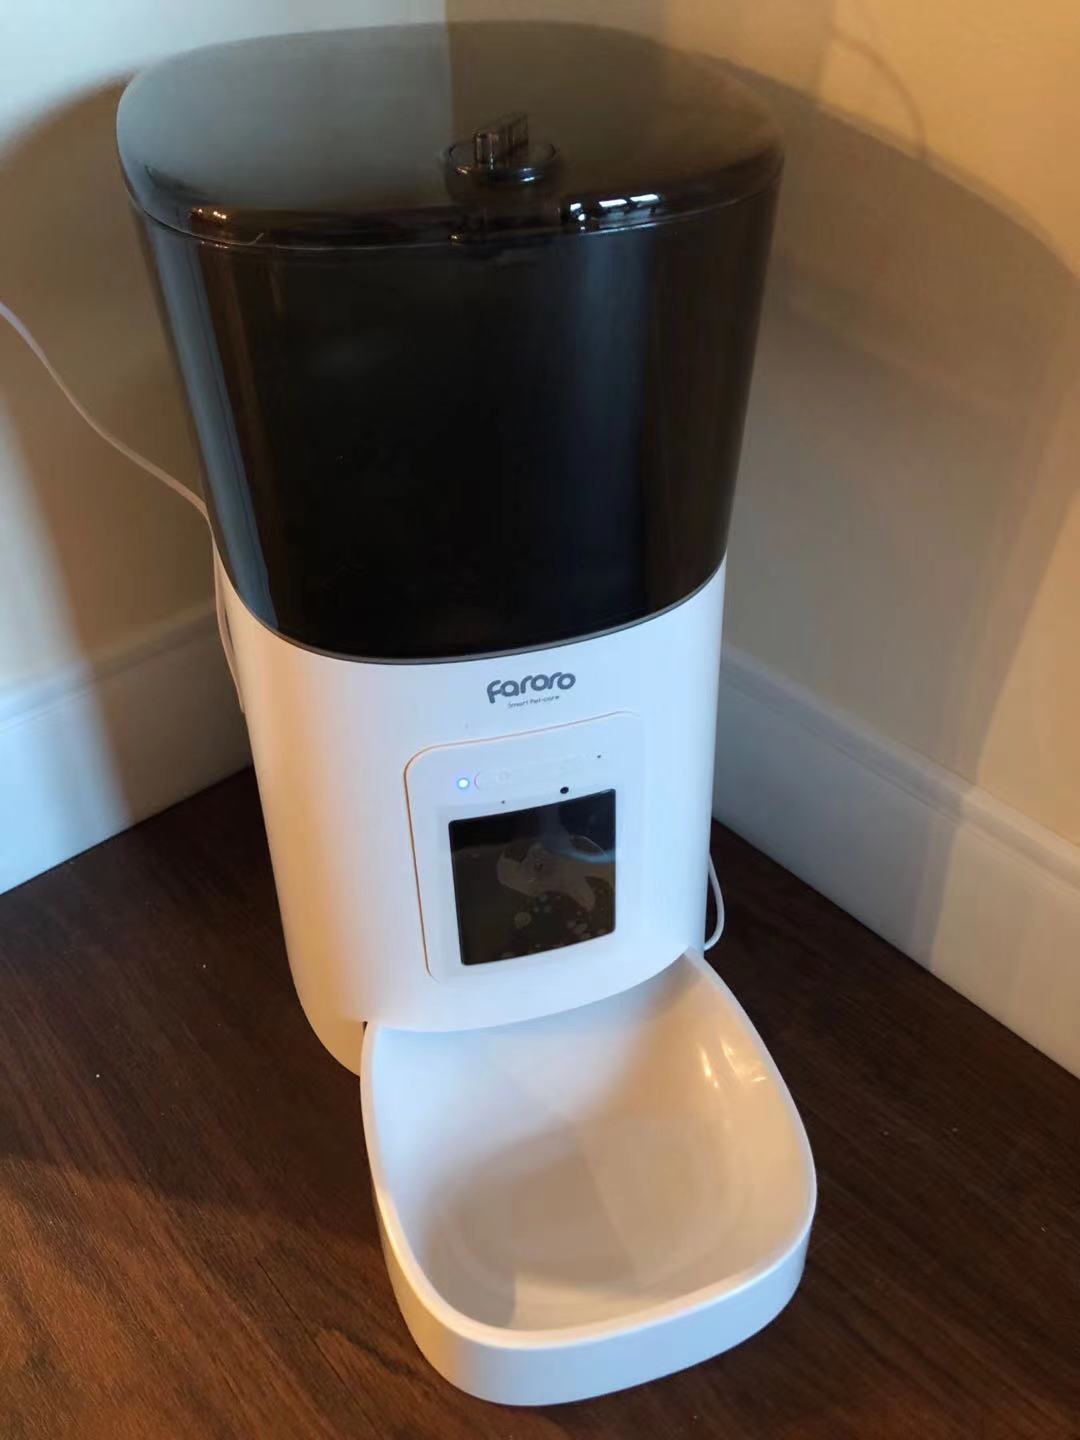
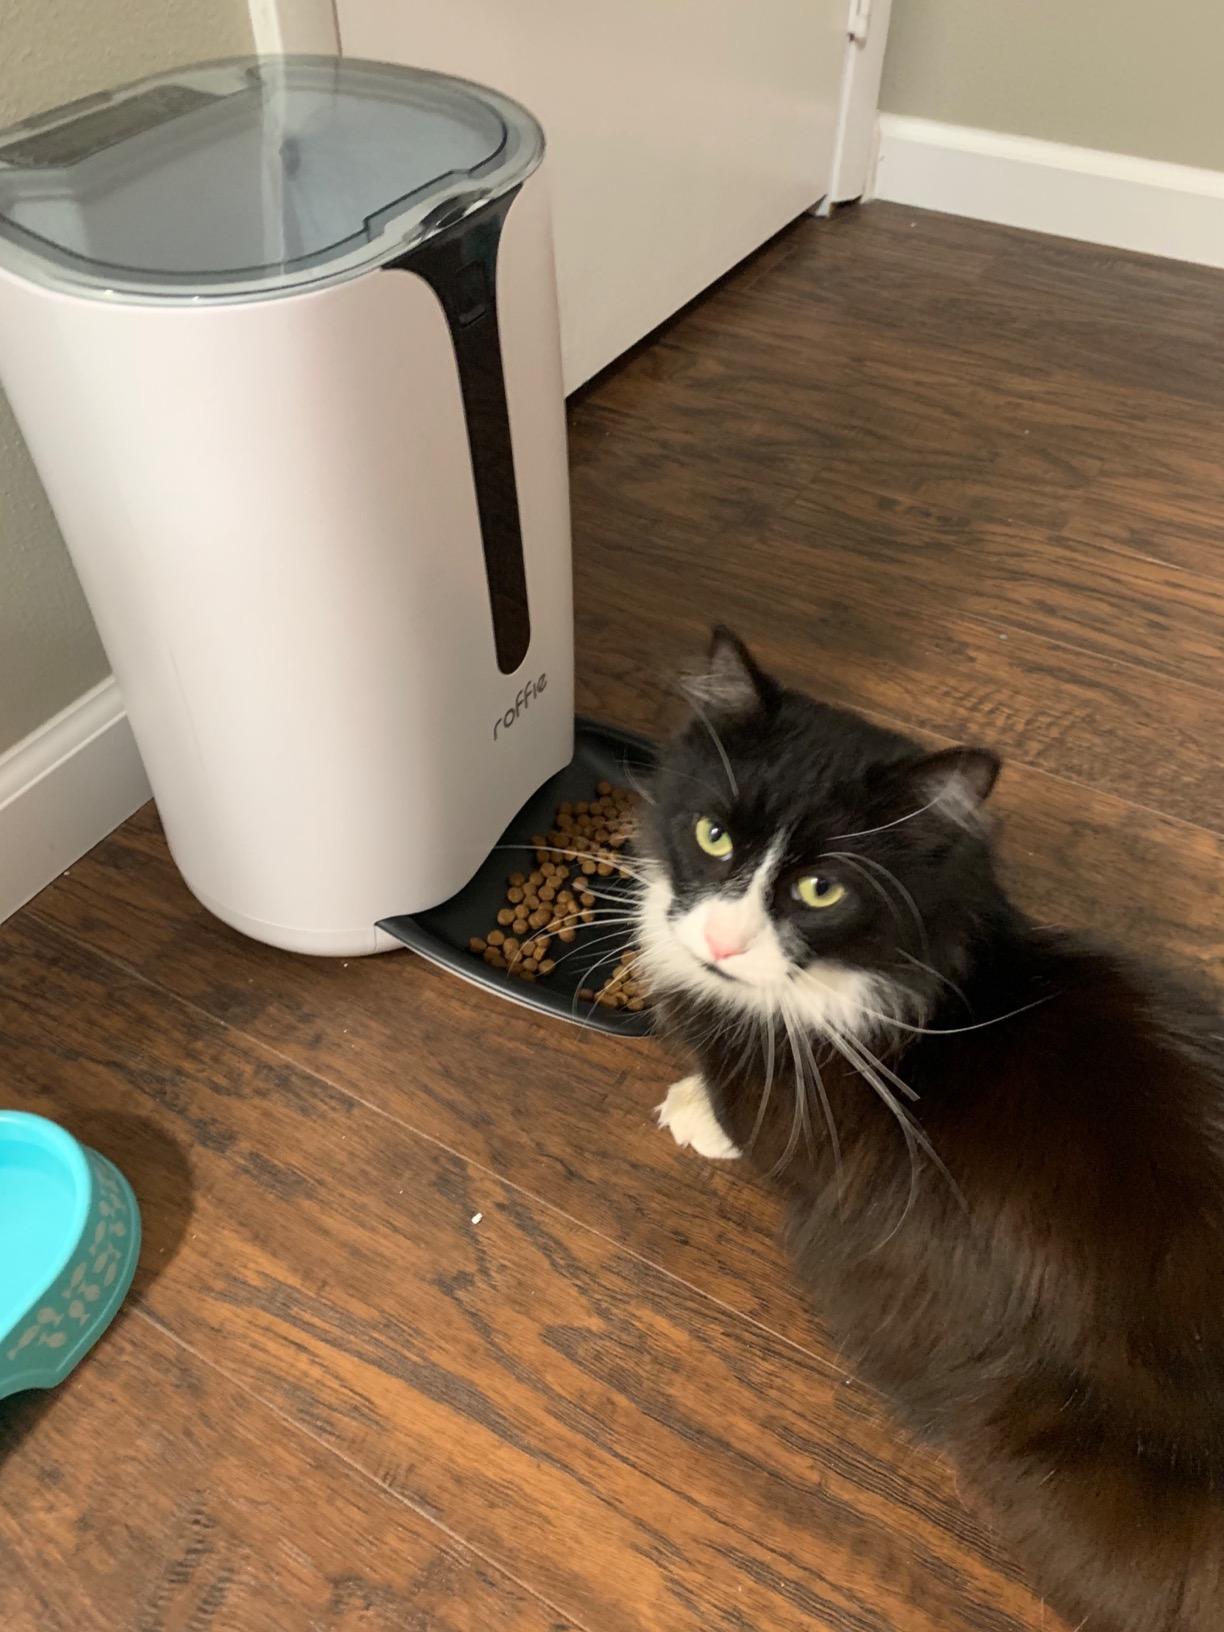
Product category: items_feeder
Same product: no